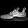
Label: Sneaker